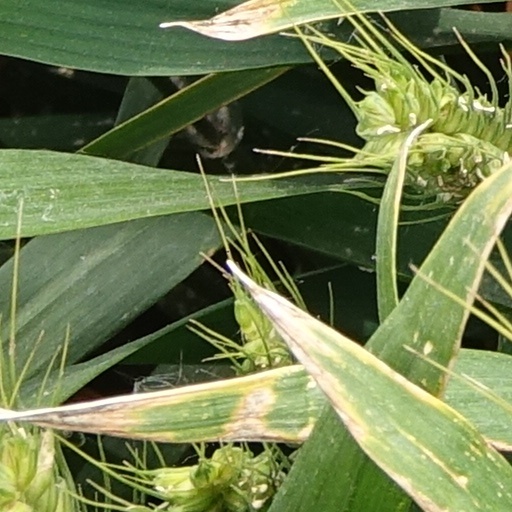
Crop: wheat